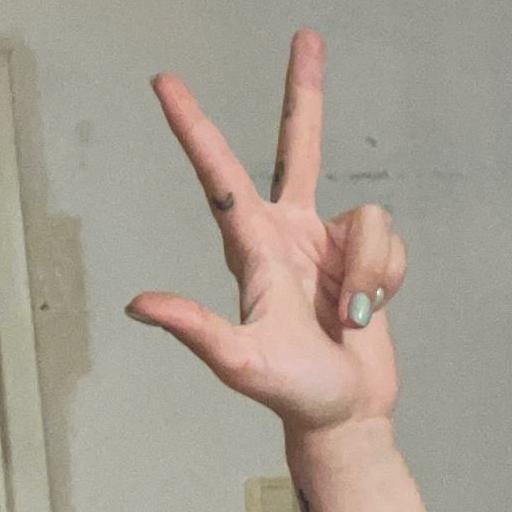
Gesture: three2